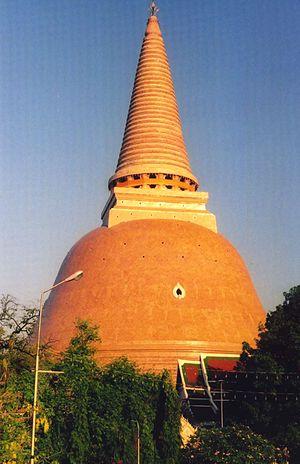
Nakhon Pathom est une ville du centre de la Thaïlande, chef-lieu de la province de Nakhon Pathom. Située à environ 60 kilomètres à l'ouest de Bangkok, elle compte plus de 120 000 habitants et abrite le plus haut stûpa du monde, le Phra Pathom Chedi.